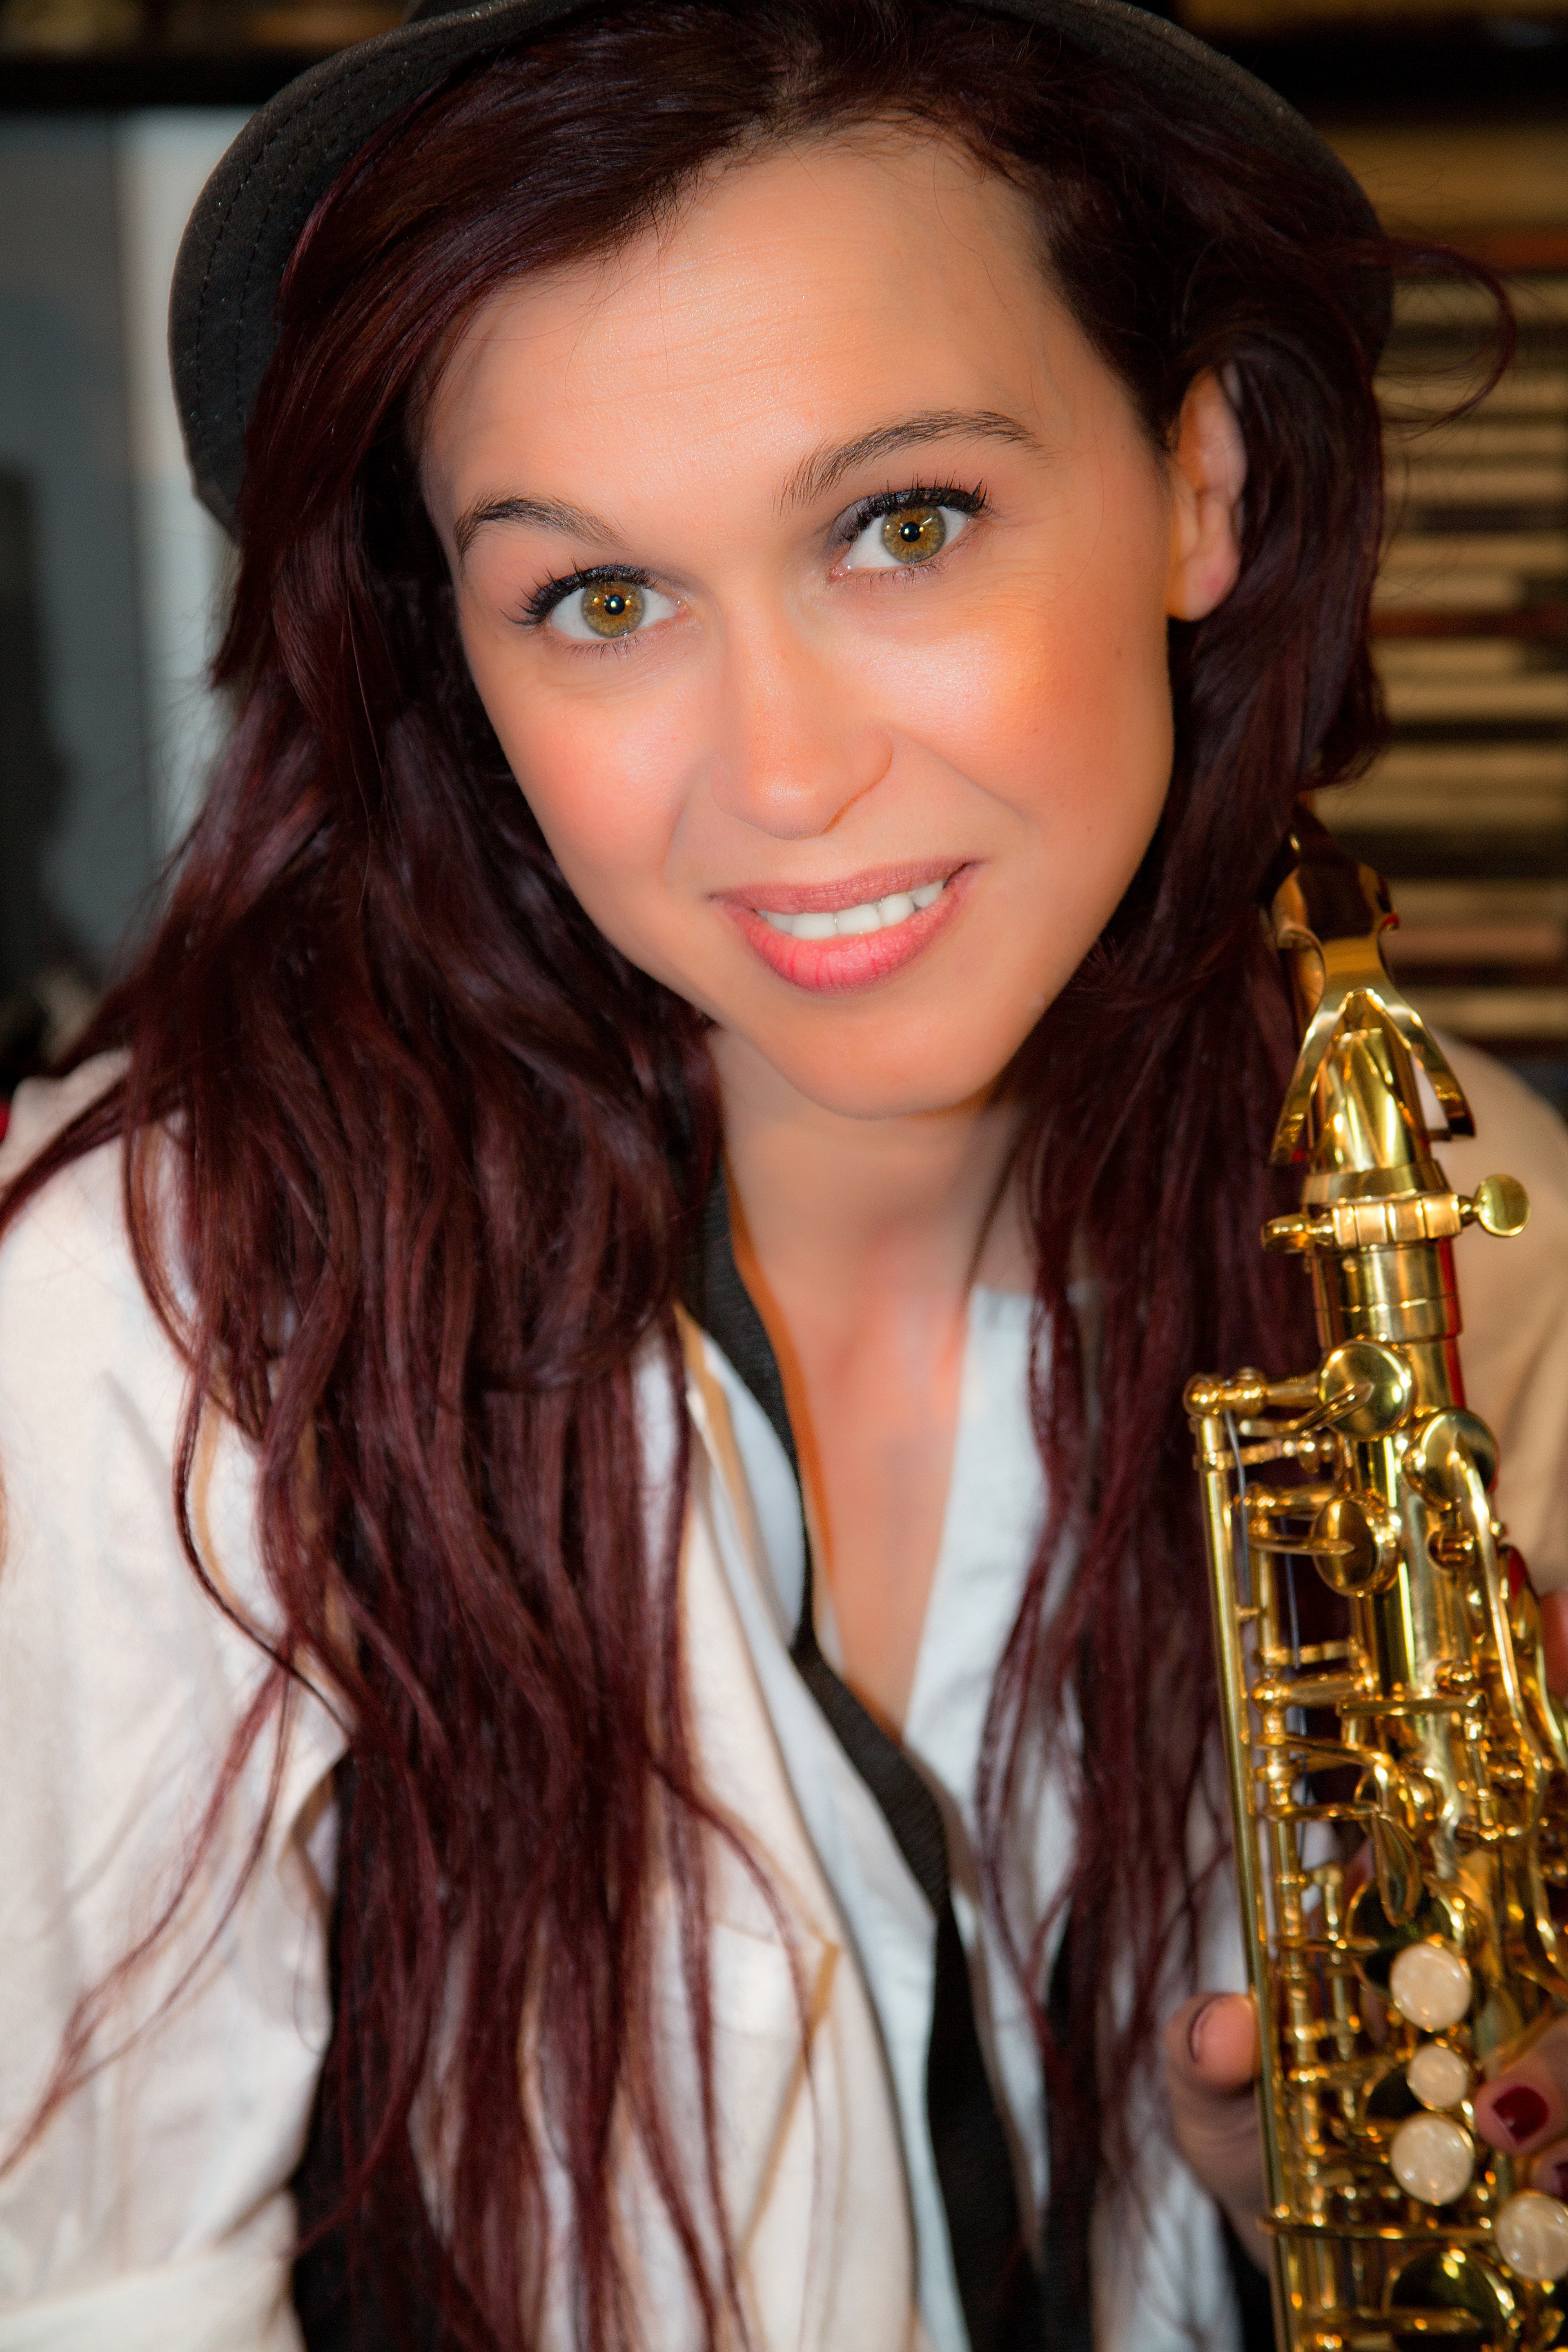
person, girl, woman, hair, female, singer, portrait, model, fashion, lady, hairstyle, smile, long hair, singing, beauty, sexy, pretty, young woman, glamour, photo shoot, brown hair, female beauty